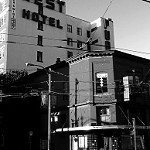
Label: B & W